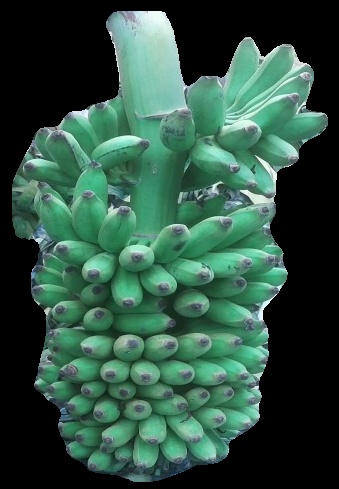
Variety: elakki-bale
Grade: grade1